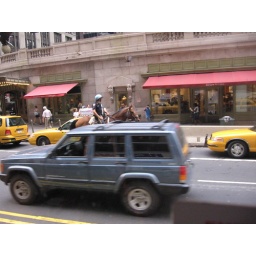
i wanted to take a picture of the cop on the horse but the car got in the way bah!